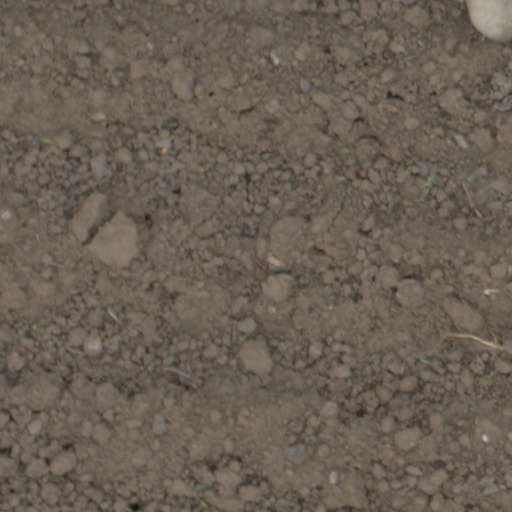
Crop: wheat